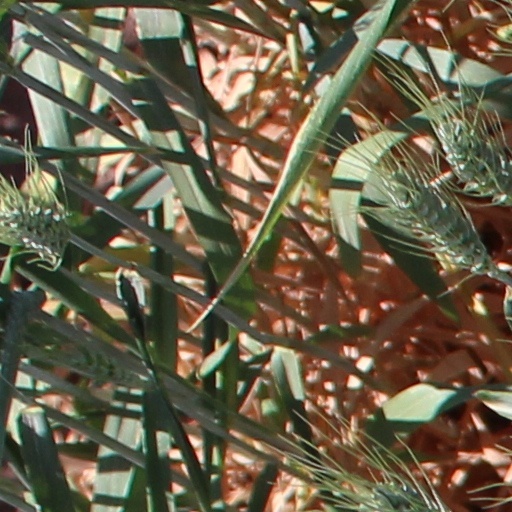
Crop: wheat